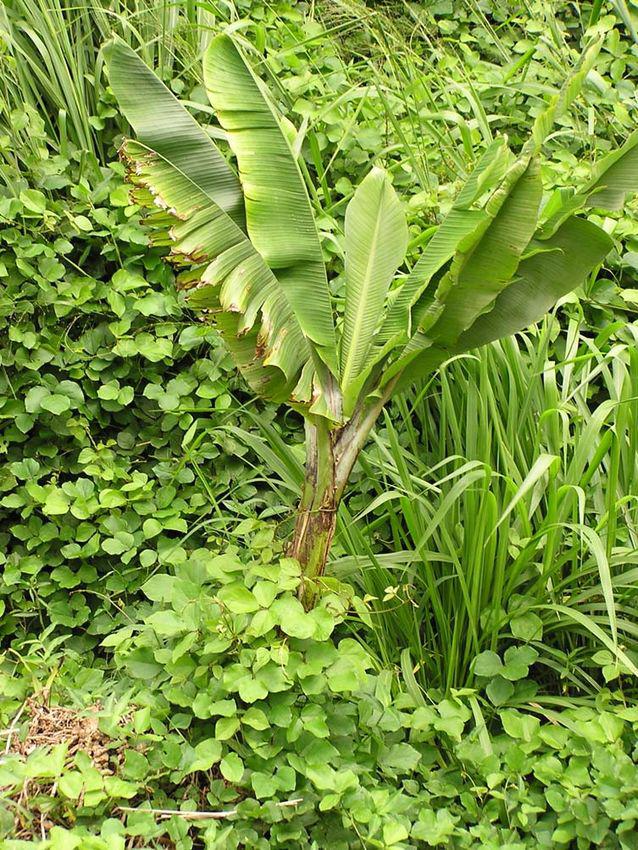
Plant: Banana
Disease: banana bunchy top